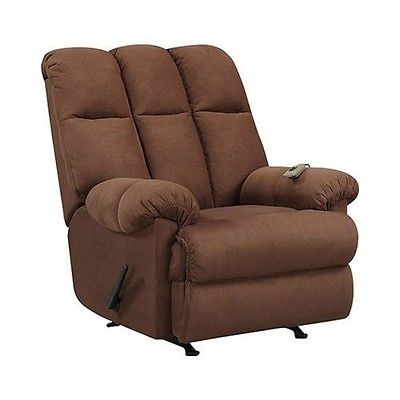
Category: chair